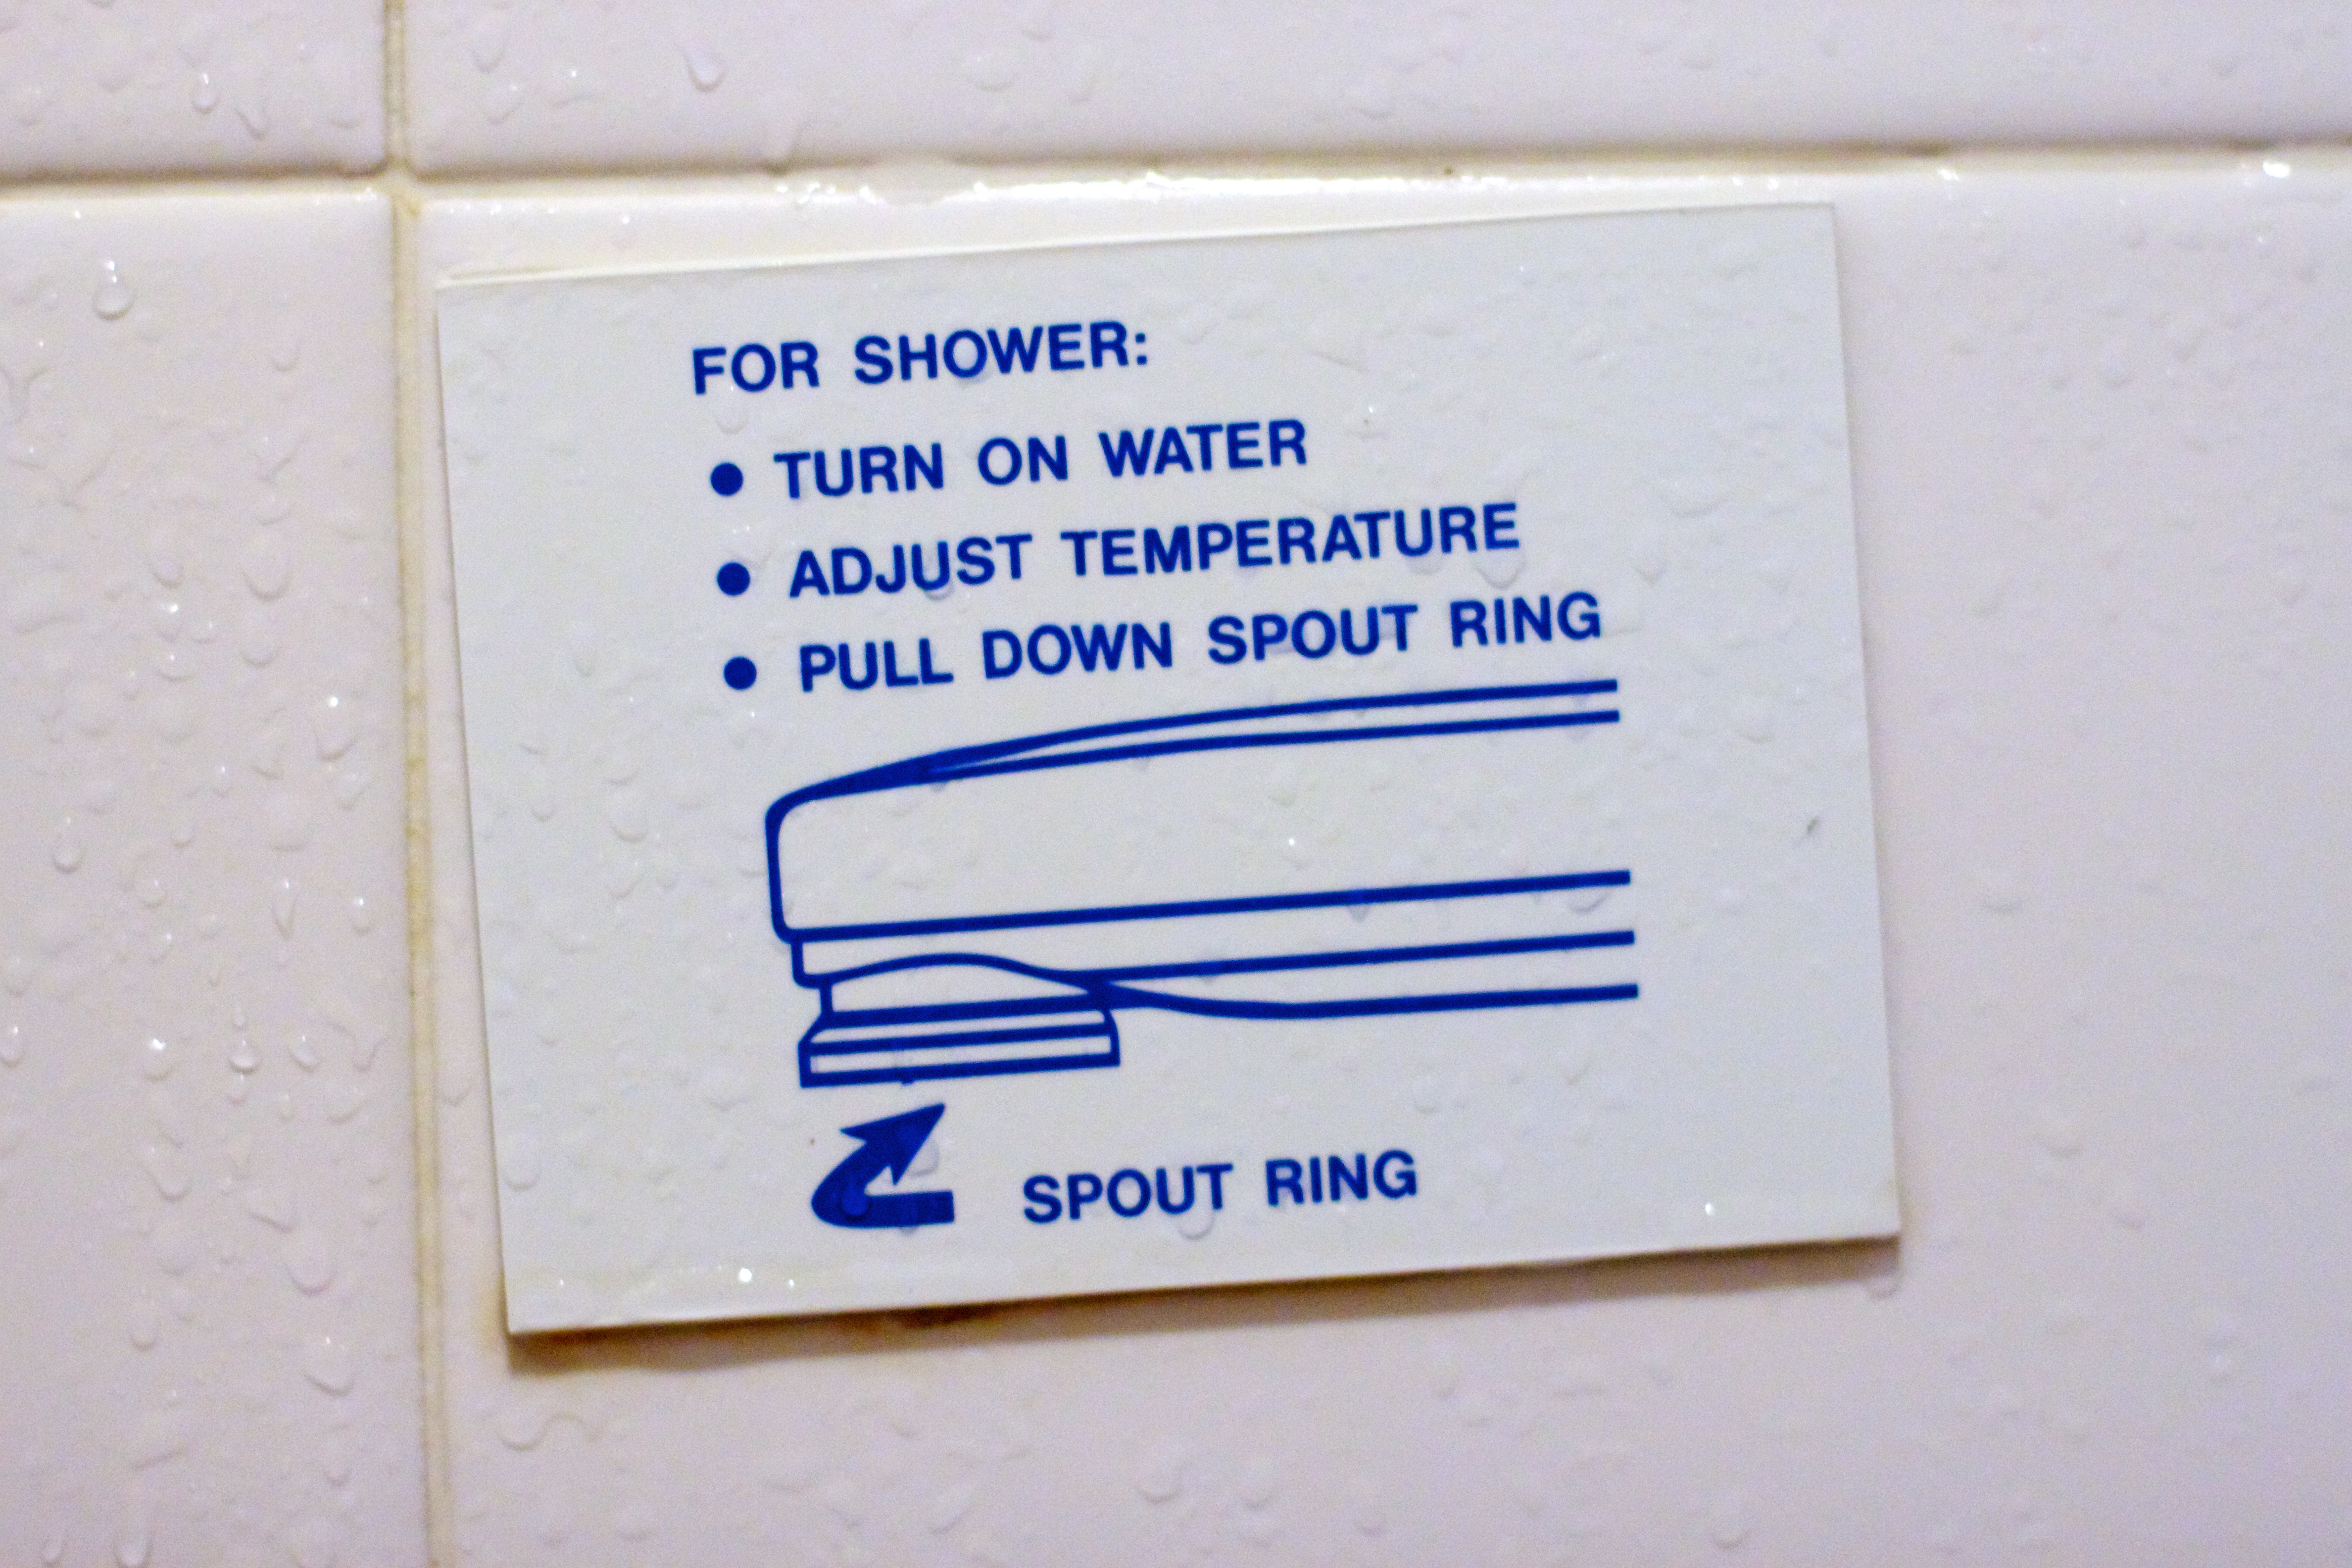
number, sign, signage, label, brand, document, showerinstructions, showerinterface